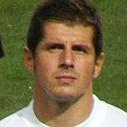
Age: 29